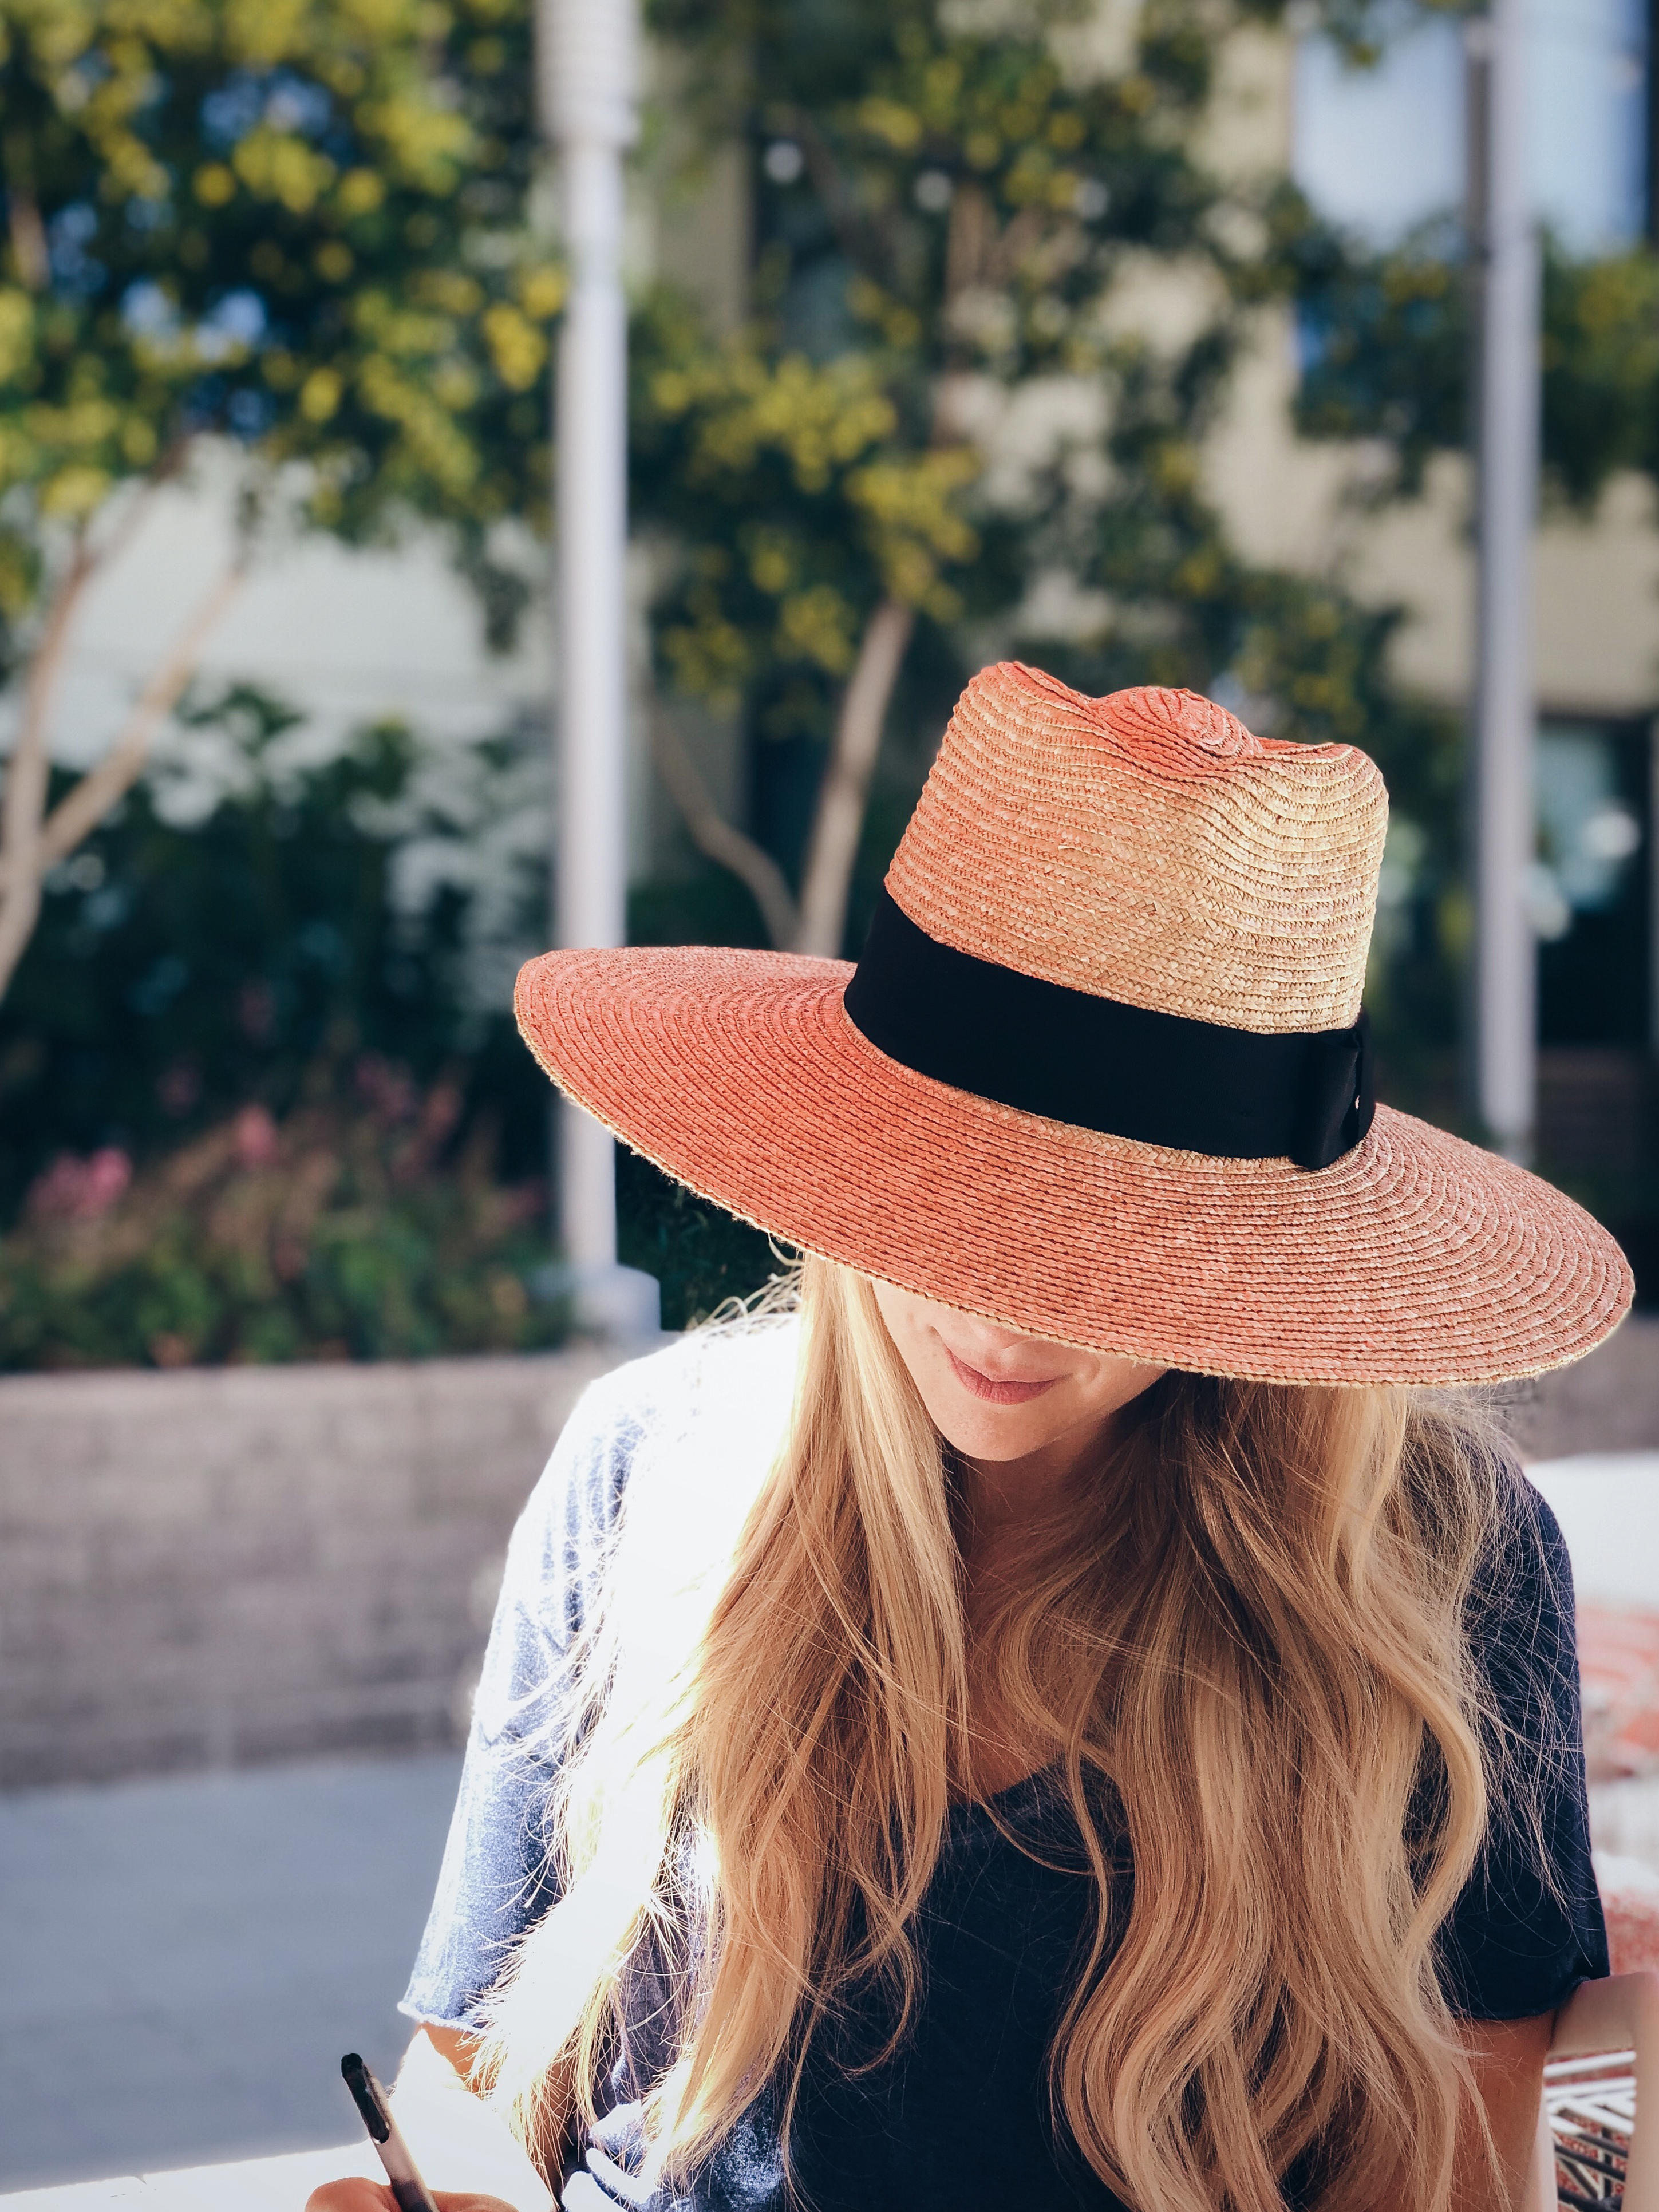
clothing, hat, fashion accessory, sun hat, fedora, orange, street fashion, headgear, cool, costume hat, costume accessory, cap, pattern, brown hair, cowboy hat